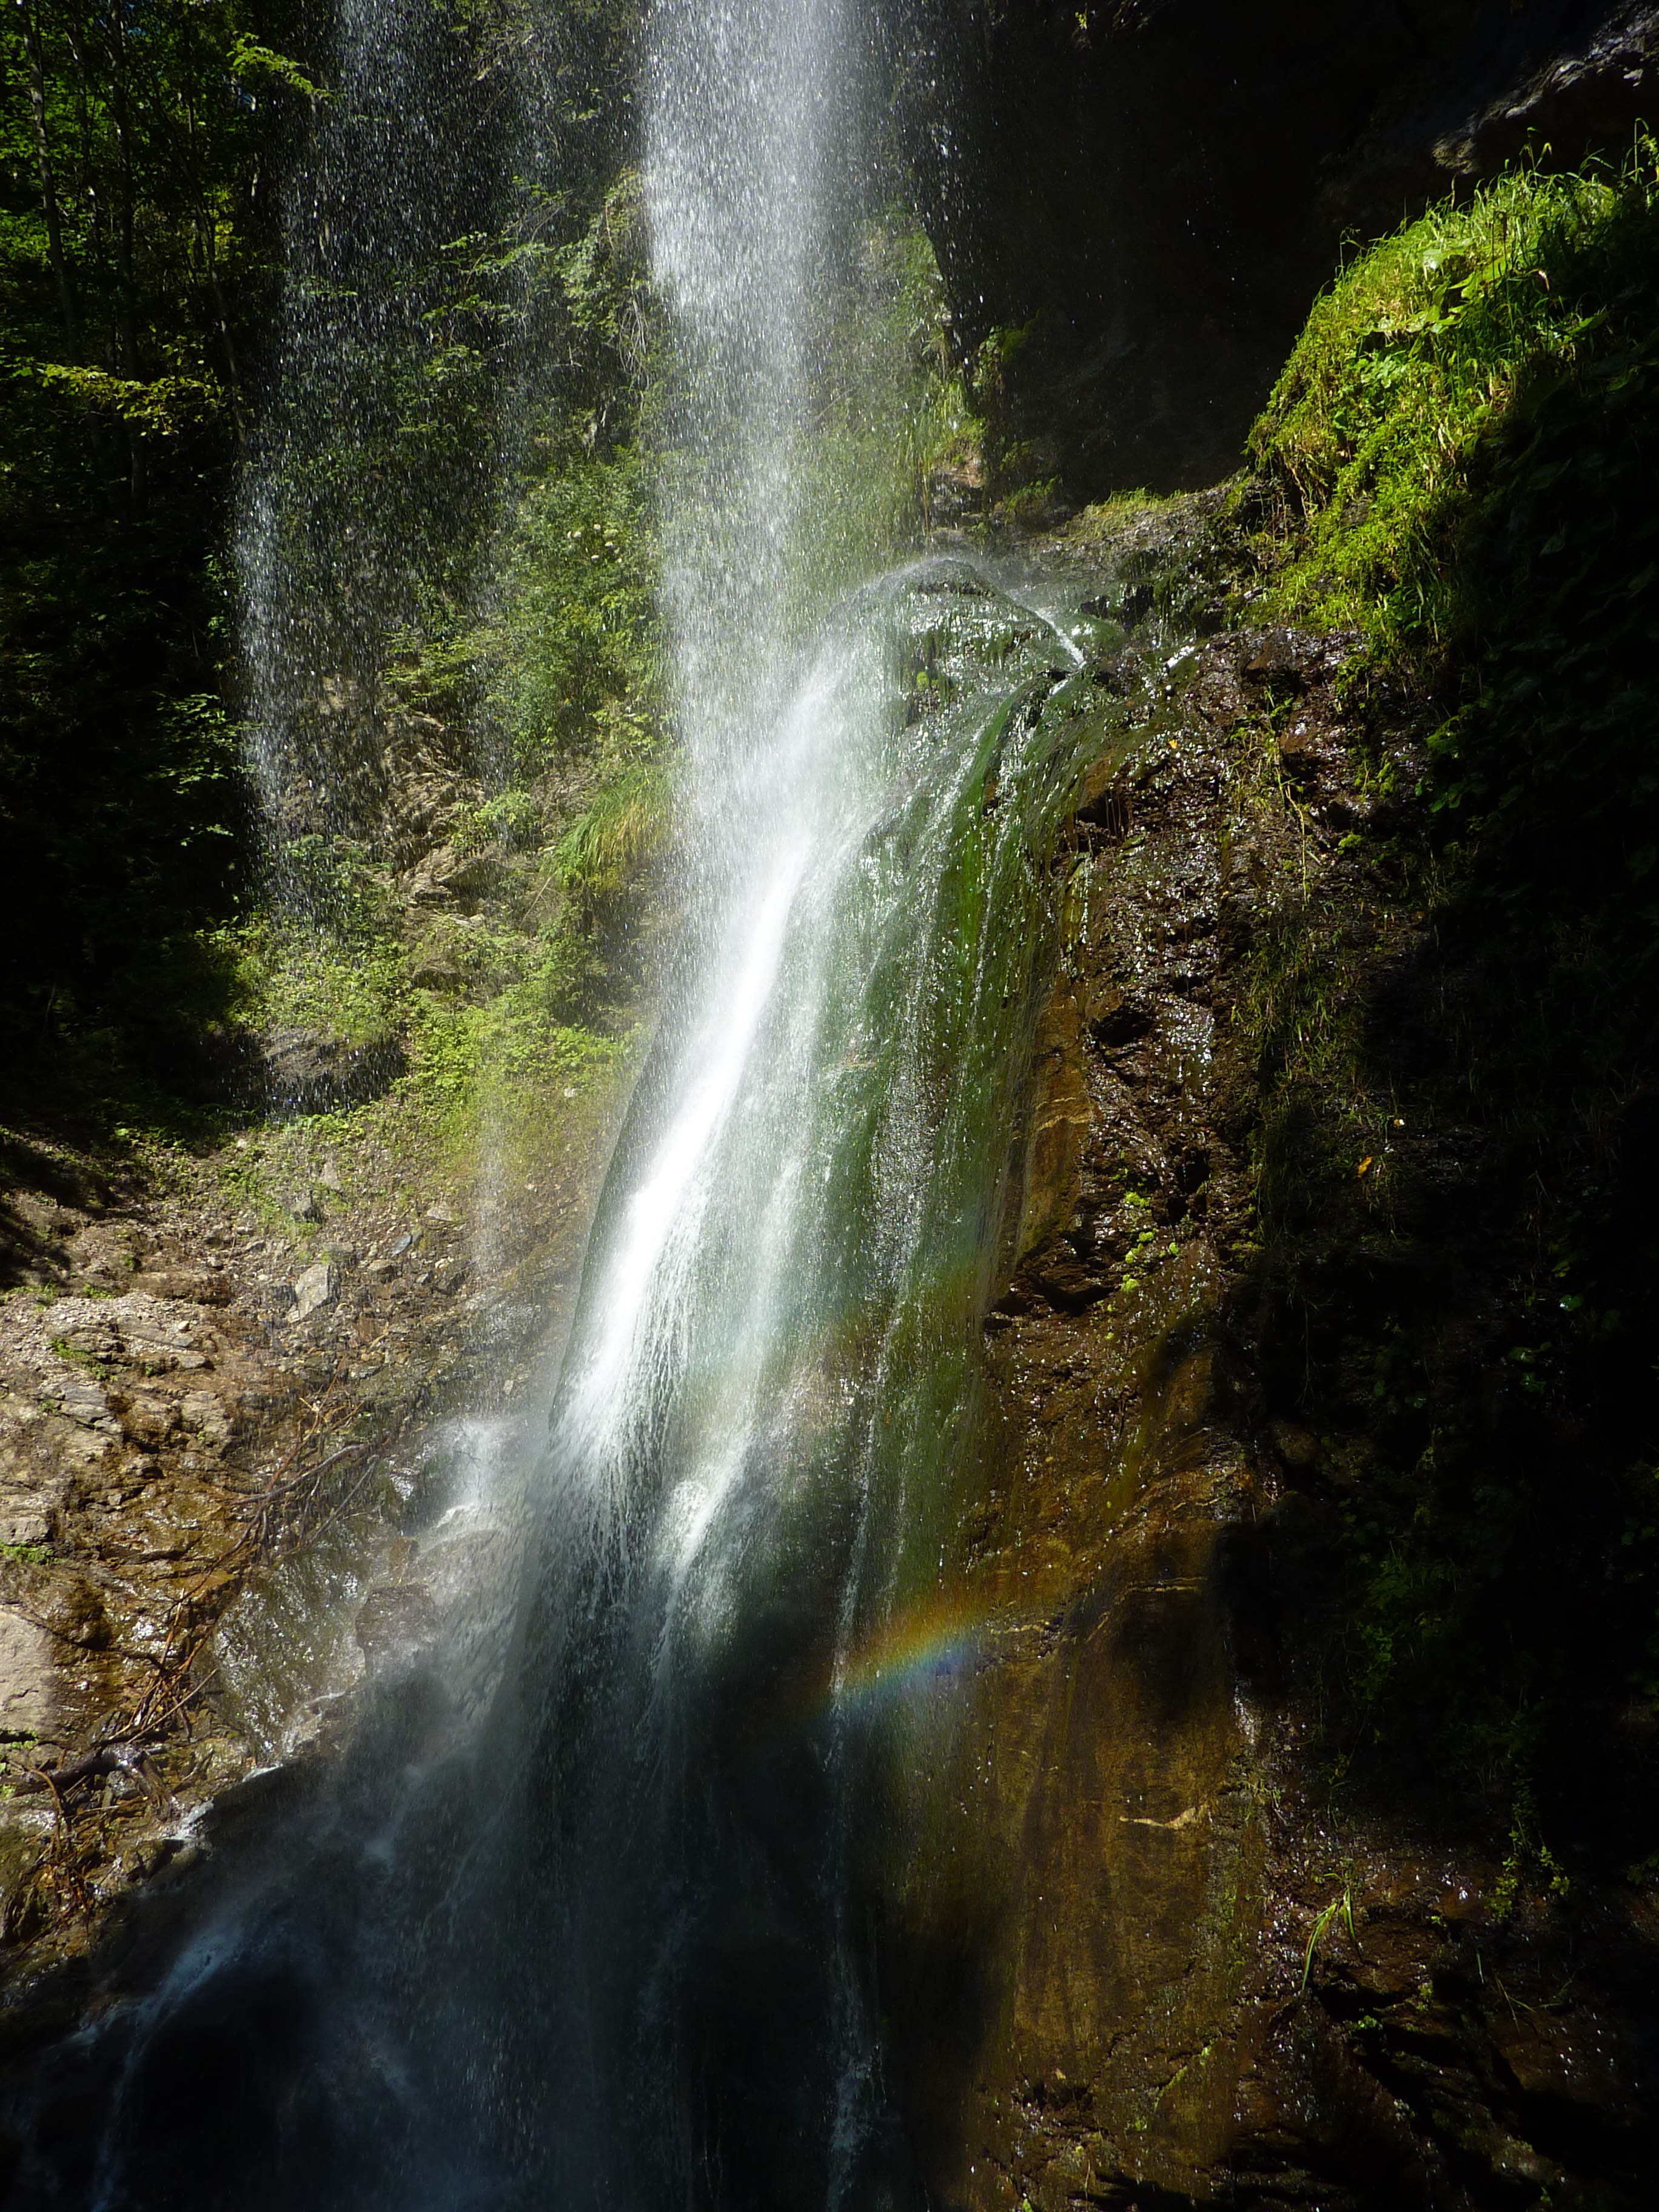
water, nature, forest, rock, waterfall, stream, autumn, body of water, wasserfall, water feature, watercourse, carinthia, finsterbach